Tredegar Iron Works

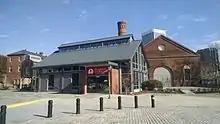
The American Civil War Center at Historic Tredegar, now part of the American Civil War Museum, is a separate museum at the former Tredegar Ironworks

By 1860, the Tredegar Iron Works was the largest of its kind in the South, a fact that played a significant role in the decision to relocate the capital of the Confederacy from Montgomery, Alabama, to Richmond in May 1861. Tredegar supplied high-quality munitions to the Confederacy throughout the war, until the capture of Richmond in 1865.